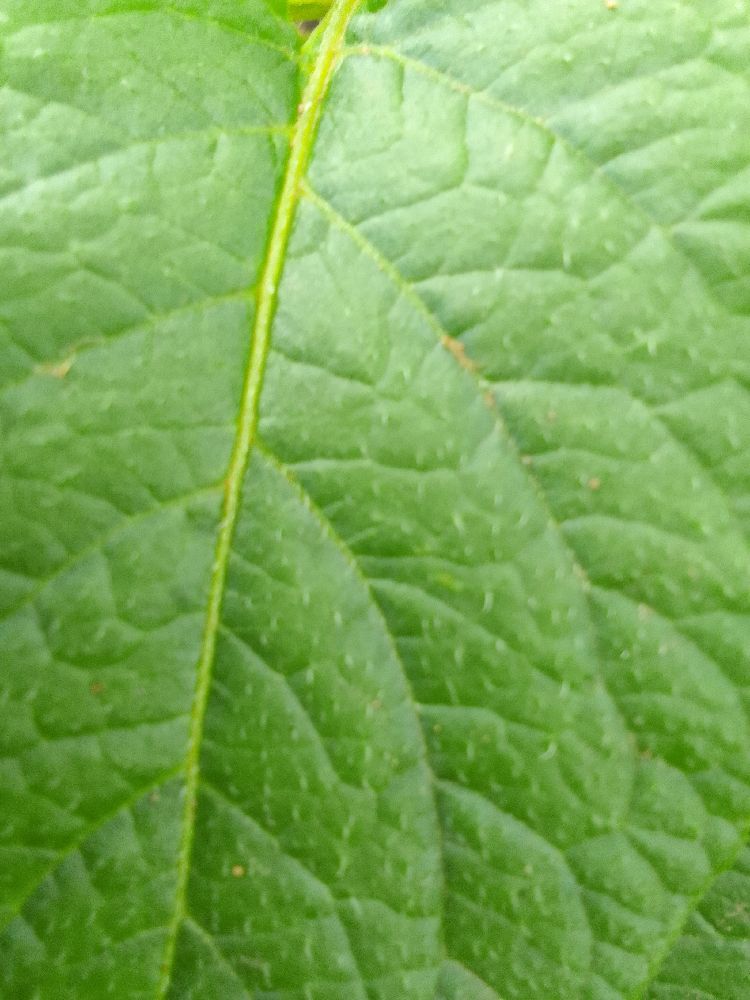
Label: Healthy